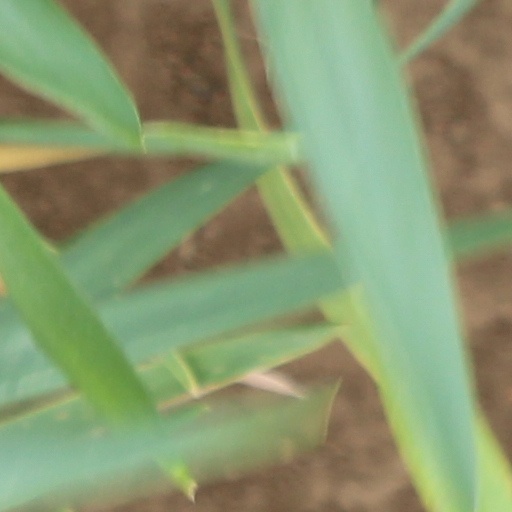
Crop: wheat